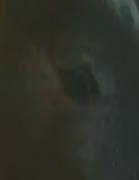
Face region: eyes (orbital_tightening_and_eye_area)
Pain indicator: not_present